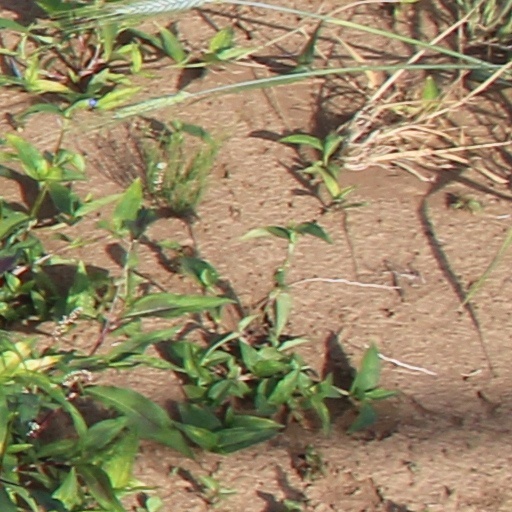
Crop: wheat